Mianwali

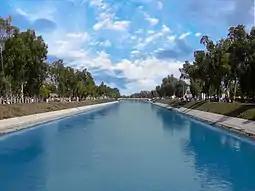
Image of the Thal Canal from main Mianwali City bridge.

The city of Mianwali is located in North-west region of the Punjab. The city is located near to the Chashma lake to south west and Namal Lake to its north east. The Chasma lake is home to the Chasma Barrage, that houses a 184 MW power station. The Chasma lake also houses one of the two nuclear power facilities in Pakistan – the Chashma Nuclear Power Plant. The city has an airport built near the old World War II aerodrome and known as M.M.Alam Base Mianwali. It is one of the major operational and training air bases of the country. The No. 1 Fighter Conversion Unit of the PAF is stationed here. Notable locations in the vicinity of the city include: